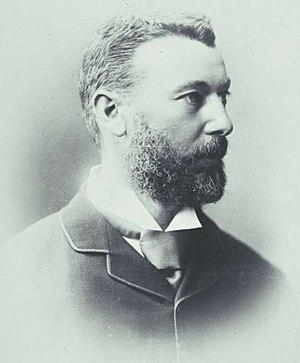
La convention fédérale australasienne est une série de trois conférences qui ont lieu de mars 1897 à mars 1898 à Adélaïde, Sydney et Melbourne.